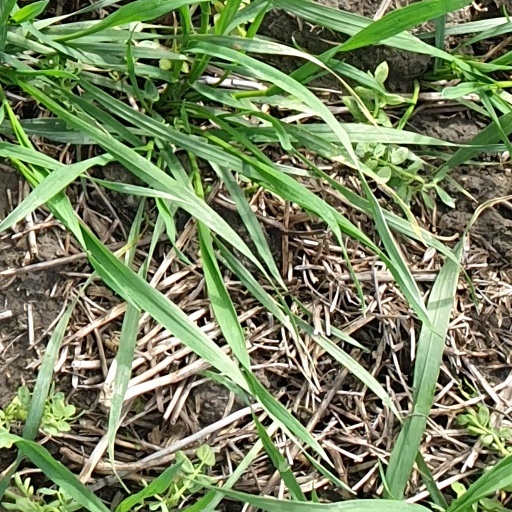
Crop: wheat